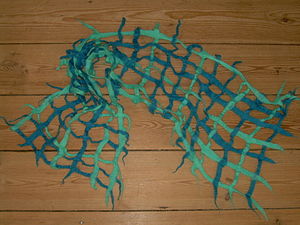
Filt / Filtemetoder
Filtet tørklæde
Filt er et tekstil, som fremstilles af kartet uld. Ved kontakt med vand og sæbe og efterfølgende mekanisk forarbejdning fletter uldfibrene sig ind i hinanden, og det faste tekstil dannes.